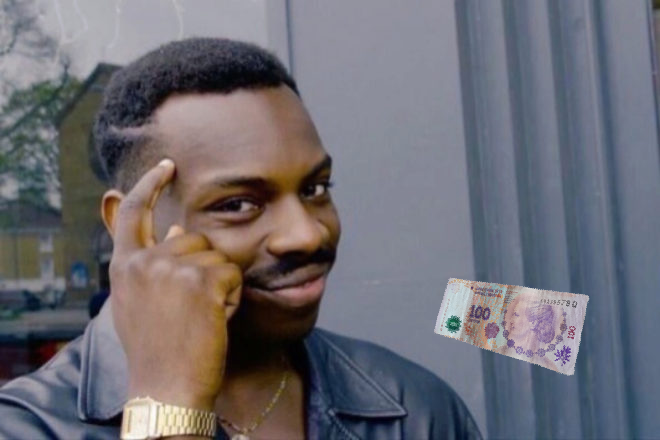
Denominación: 100